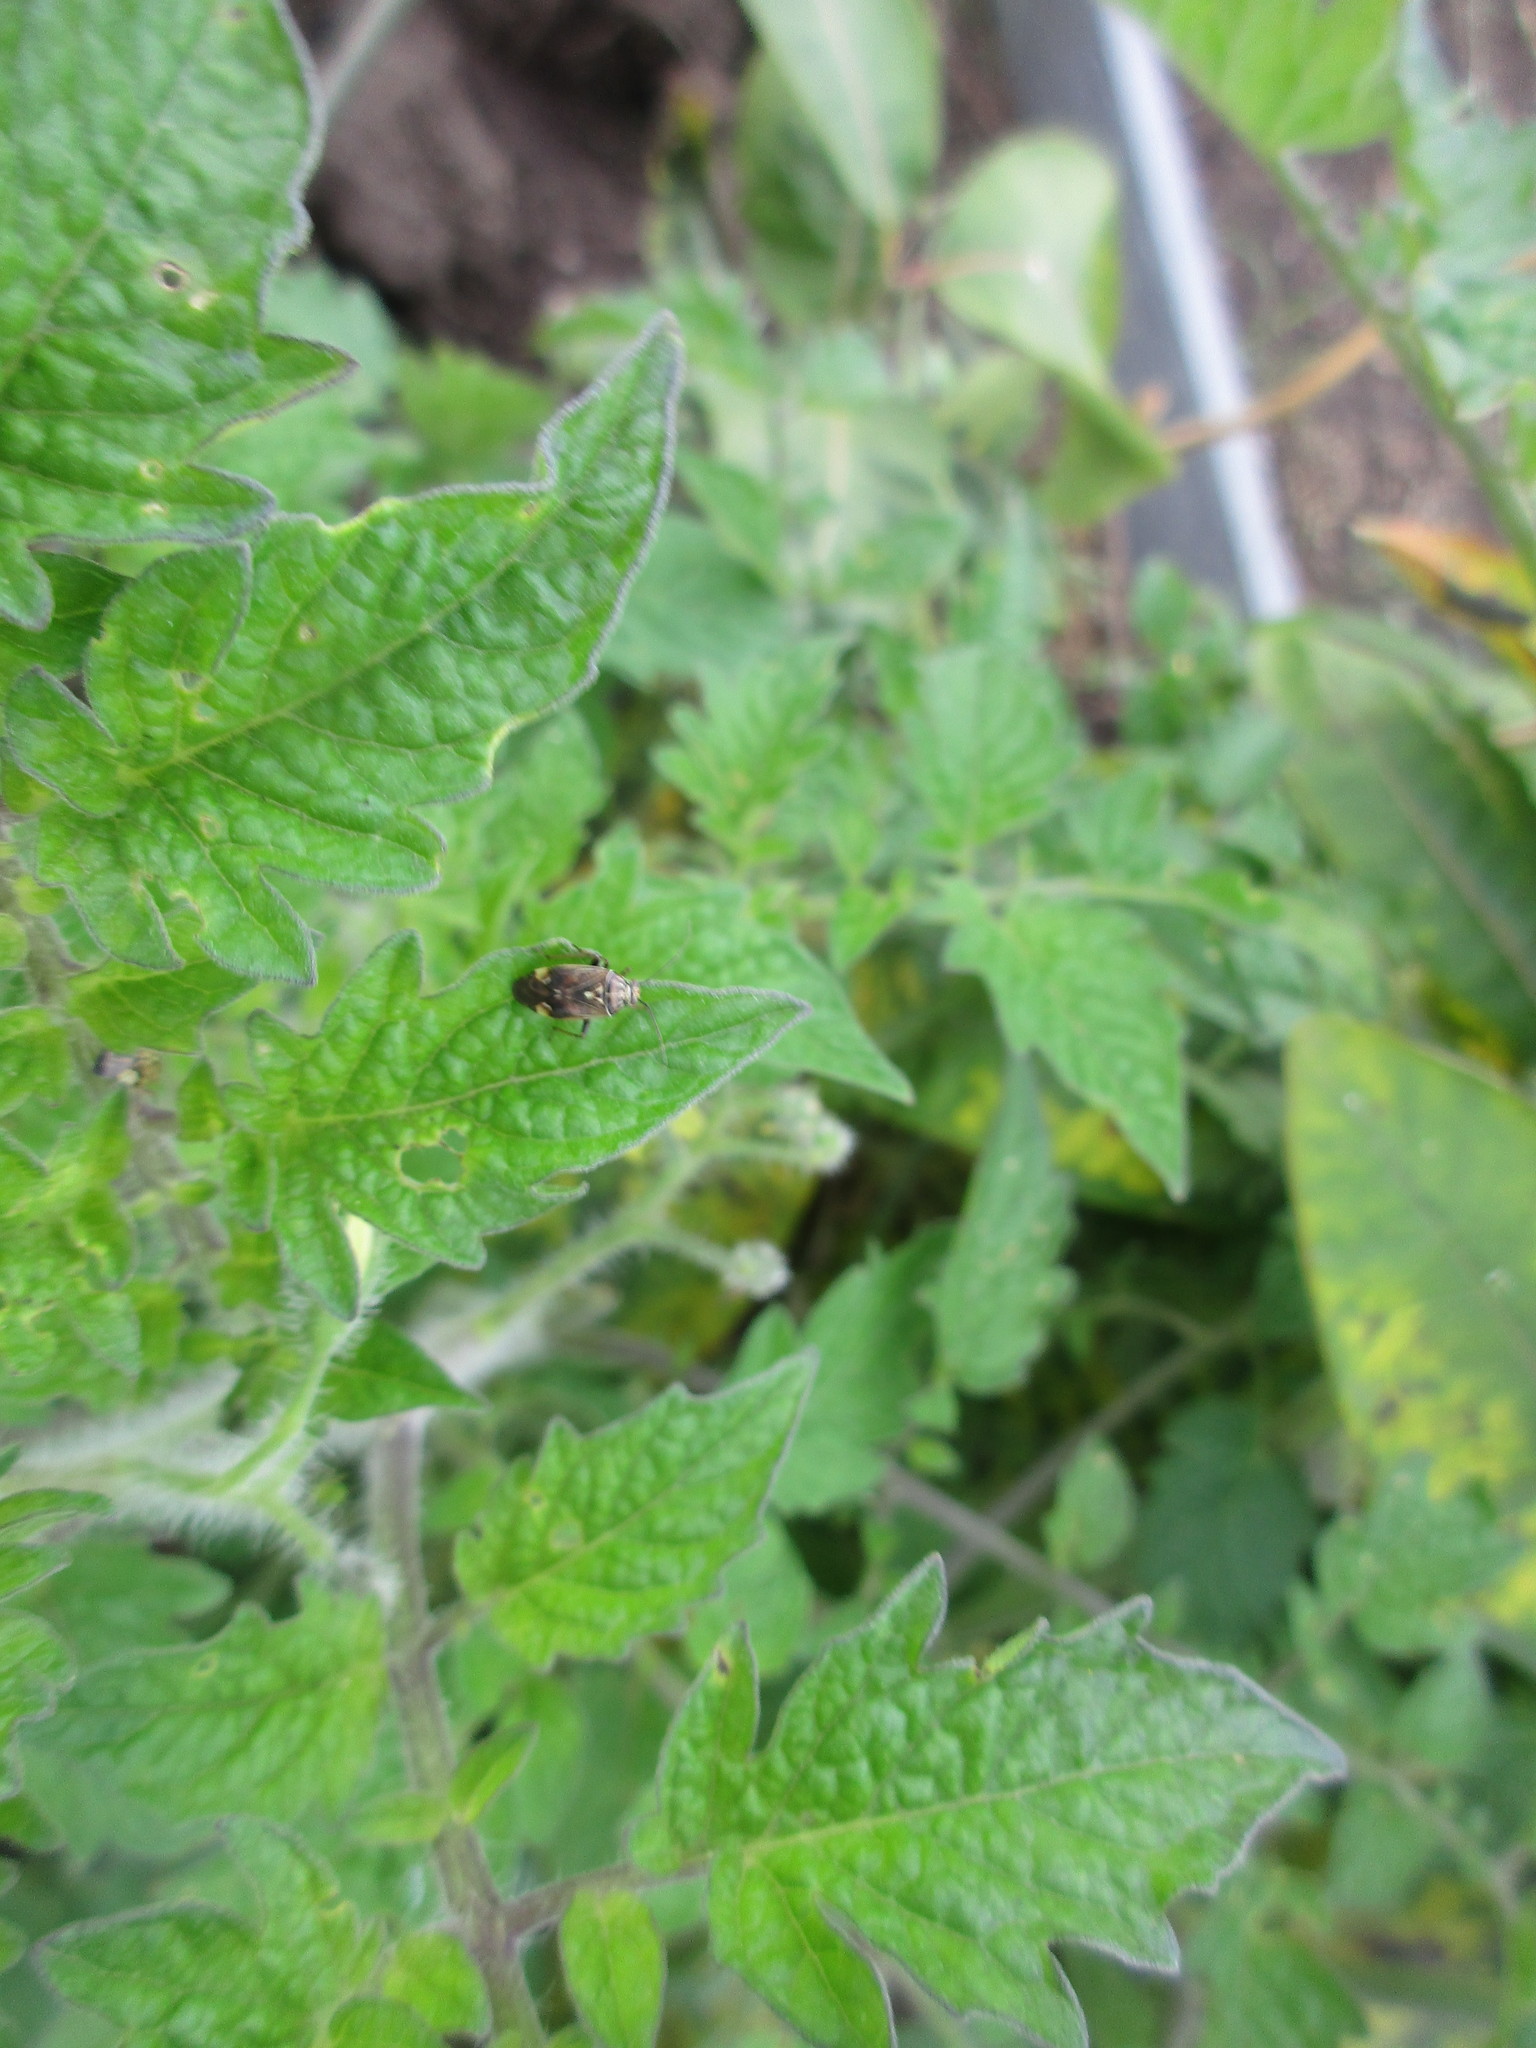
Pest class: lygus_bug